Peretz Hirschbein

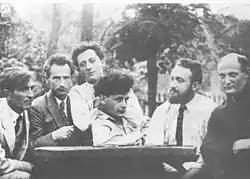
Peretz Hirschbein (second from left), with Mendl Elkin, Uri Zvi Greenberg, Peretz Markish, Melech Ravitch and I. J. Singer in 1922.

The troupe disbanded in 1910 for financial reasons, at which point Hirschbein published what Jacob Glatshteyn ("In tokh genumen" [Sum and Substance], 1976, p. 77) has called "the four greatest plays in the Yiddish repertoire": "A farvorfn vinkl" (A Forsaken Corner; 1912), "Di puste kretshme" (The Empty [Deserted] Inn; 1913, written in America), "Dem shmids tekhter" (The Blacksmith's Daughters; 1918) and "Grine felder" (Green Fields; 1916). In these and other dramas, Hirshbein abandoned symbolism and returned to his rural roots, dramatizing the lives and loves of rural Jews. The understated quality of these works appealed to directors including Maurice Schwartz and Jacob Ben-Ami, and they became regular productions in the repertoire of artistically ambitious Yiddish theaters. His popularity extended to other cultures and genres, and his plays were performed in Russian, Hebrew, English, German, Spanish, and French. Indeed, the 1937 American film "Grine felder" (Green Fields), based on Hirshbein's play, is among the most beloved of all Yiddish films, and the play continues to be often anthologized and staged.